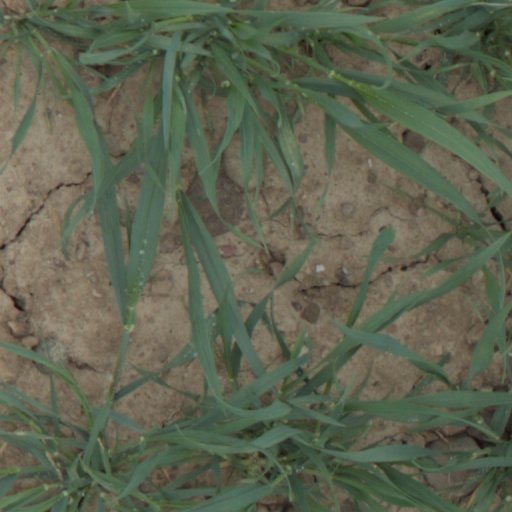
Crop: wheat